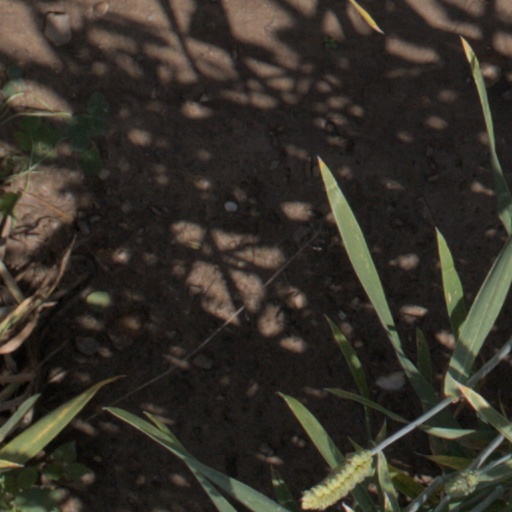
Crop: wheat